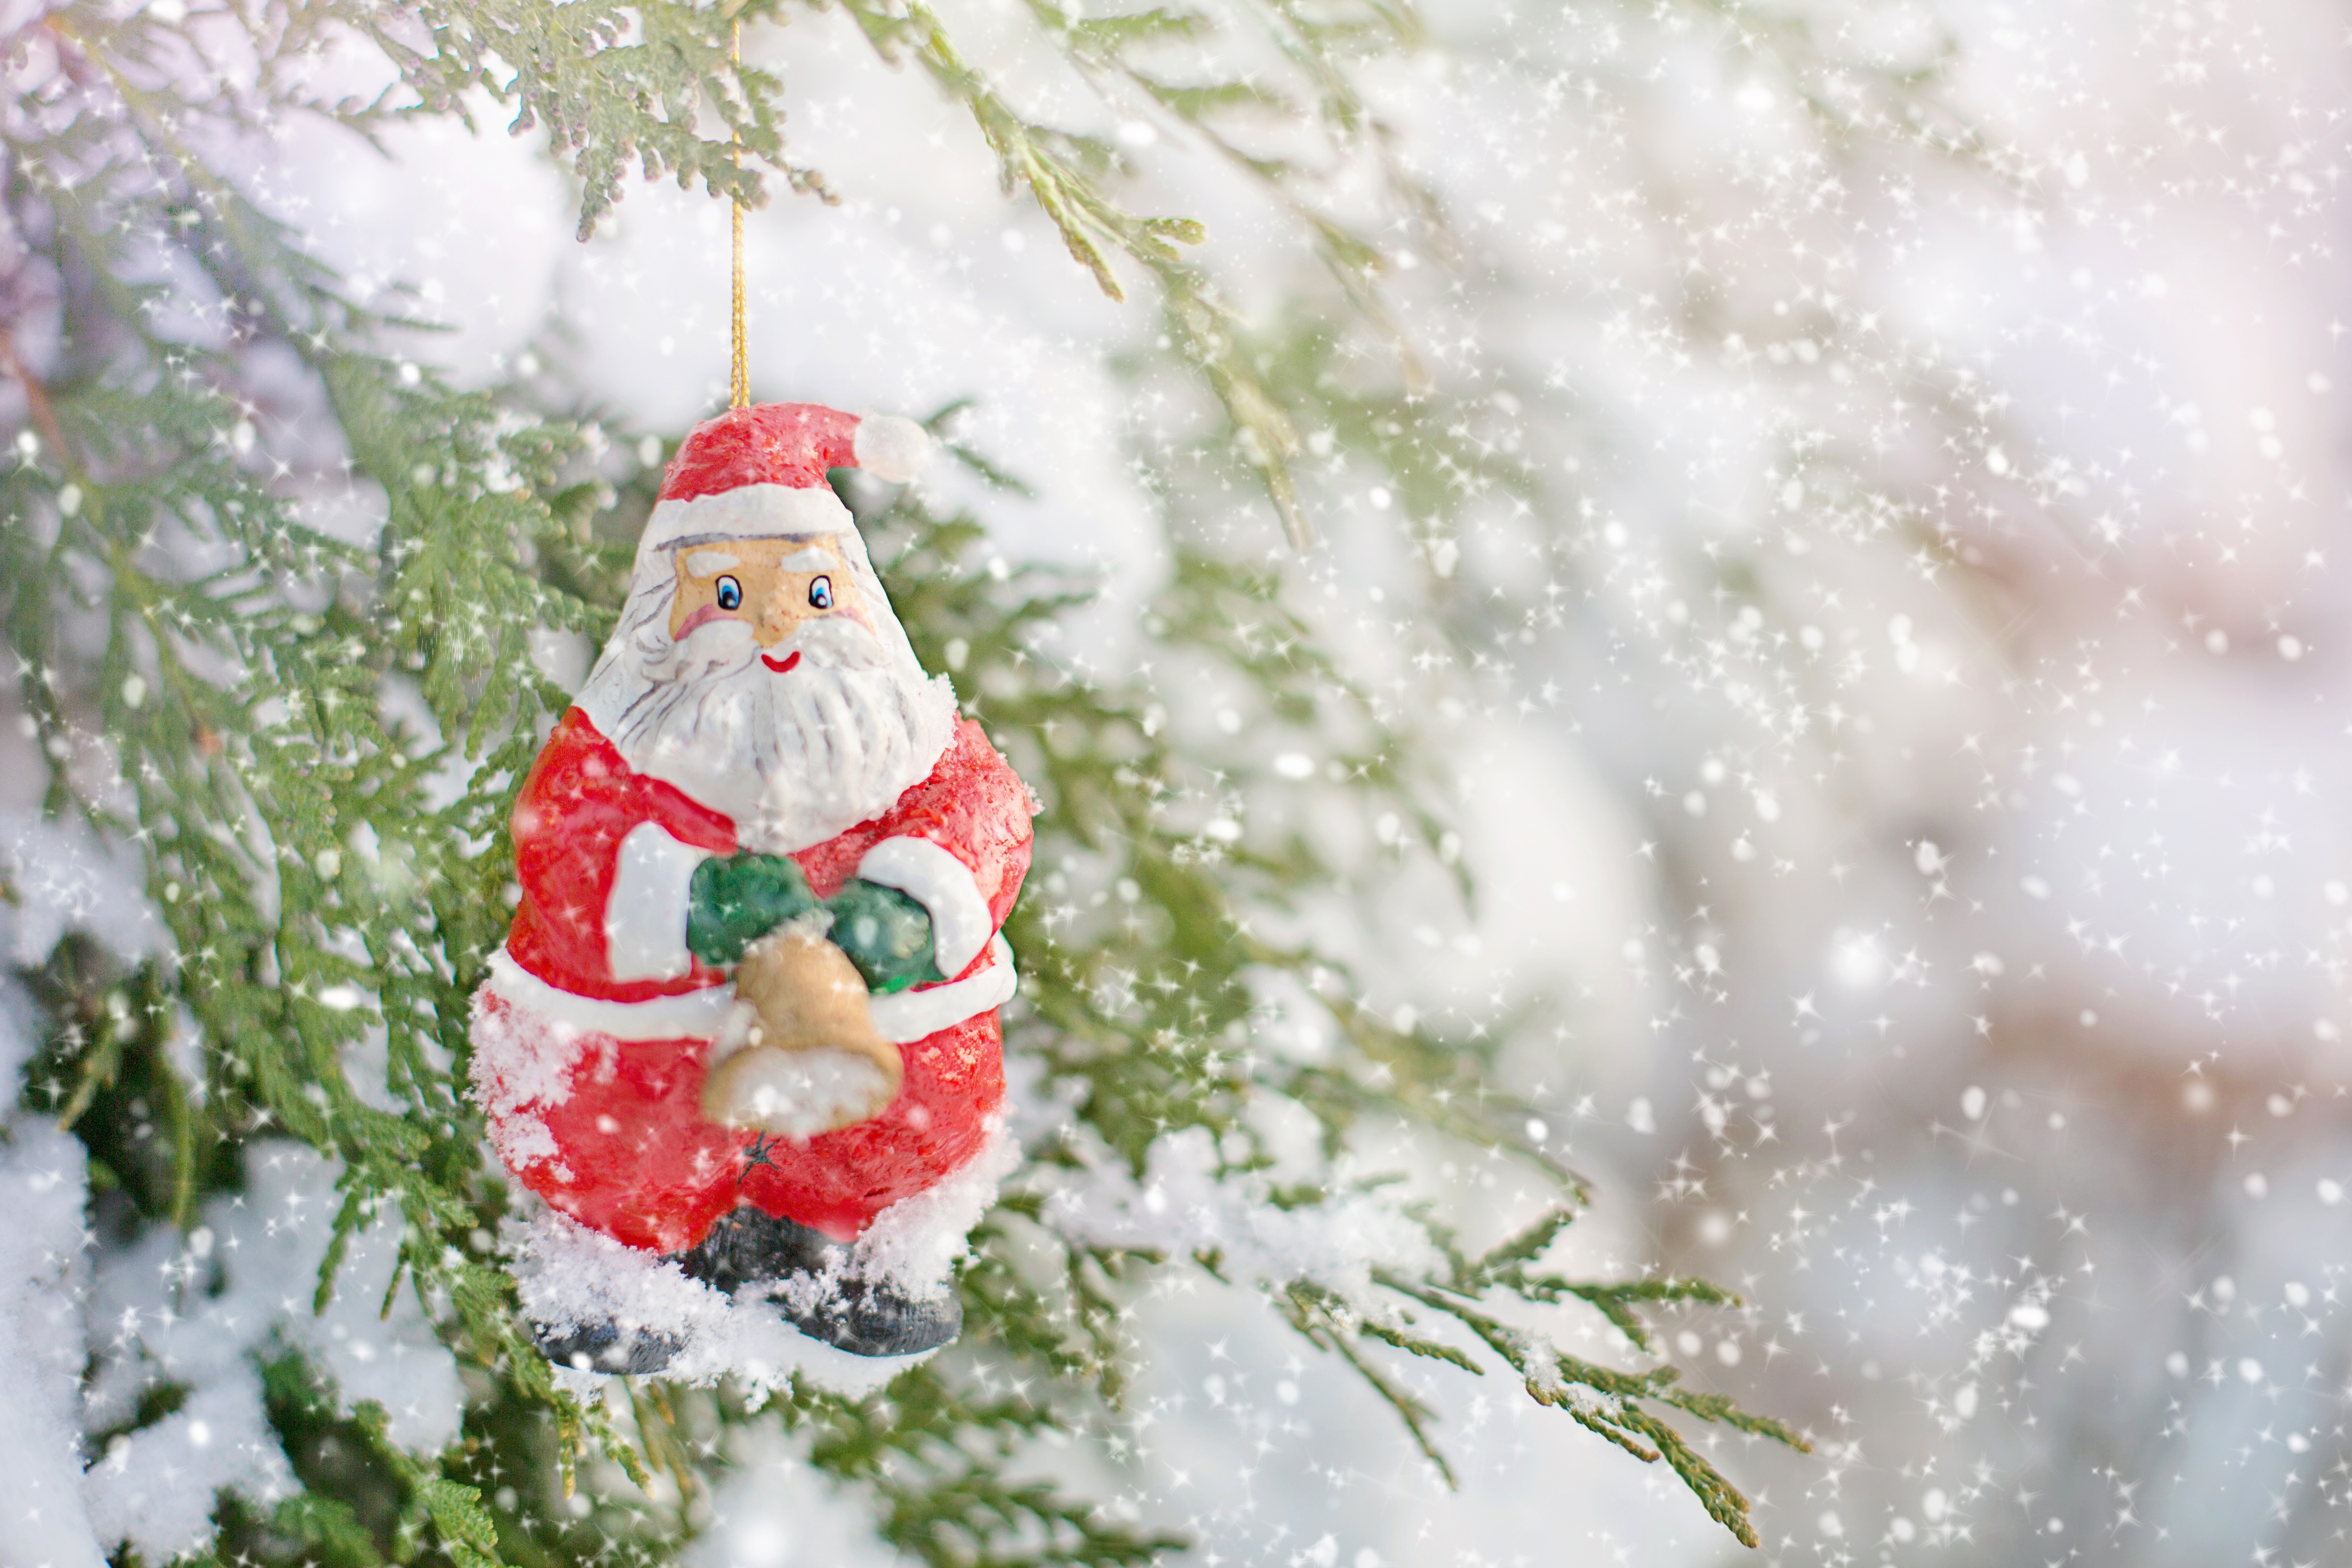
christmas, christmas ornament, snow, beard, santa claus, Holiday ornament, evergreen, happy, People in nature, freezing, grass, ornament, event, lawn ornament, christmas decoration, snowman, holiday, toy, fictional character, conifer, frost, winter, facial hair, precipitation, christmas eve, twig, tradition, interior design, tree, pine, pine family, fir, Playing in the snow